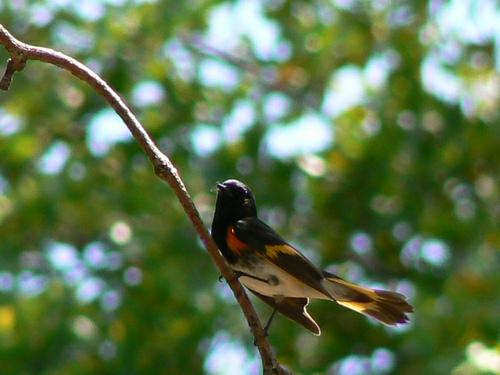
A photo of a american redstart